Deity yoga

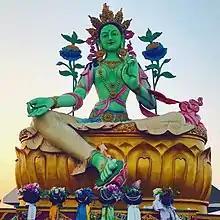
A statue of Green Tara, a common meditation deity in Tibetan Buddhism.

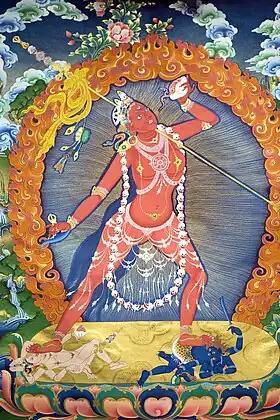
Painting of Vajrayoginī (Dorjé Neljorma), a female Buddha and a ḍākiṇī used as a meditation deity in Highest Yoga Tantra.

Deity yoga is the central practice of Buddhist Tantra. In the three lower or "outer" tantras (Action, Performance and Yoga), Deity yoga practice is often divided into "the yoga with signs," and "the yoga without signs."